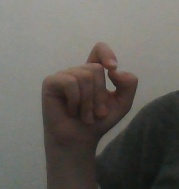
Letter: fa